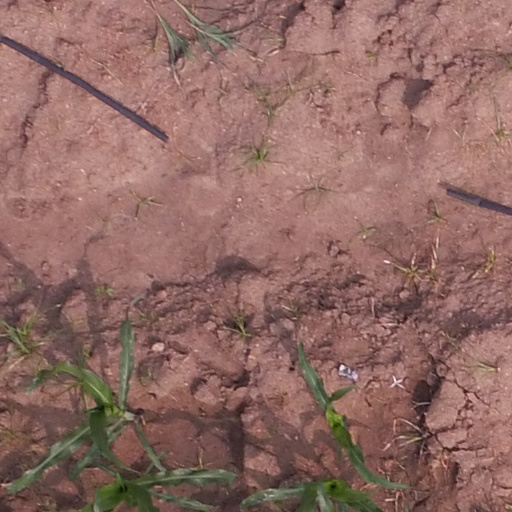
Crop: maize; corn